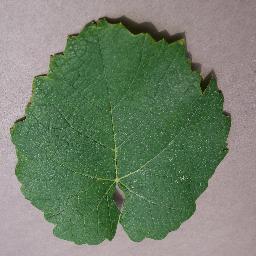
Label: Grape___healthy